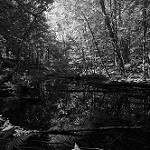
Label: B & W